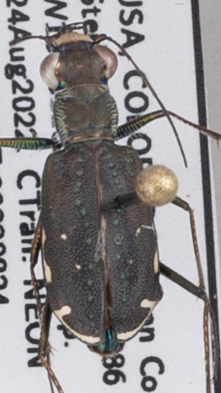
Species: Cicindela punctulata
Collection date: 2022-08-24
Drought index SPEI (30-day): -0.786
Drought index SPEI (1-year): -1.578
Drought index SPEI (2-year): -1.69